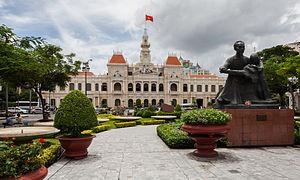
L'hôtel de ville de Hô-Chi-Minh-Ville ou siège du Comité populaire d'Ho Chi Minh-Ville est un édifice construit dans le 1ᵉʳ arrondissement de Hô-Chi-Minh-Ville au Viêt Nam.